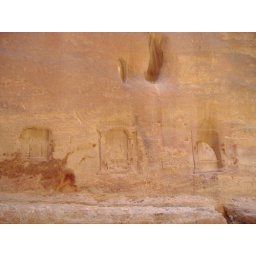
Ancient carvings into the sides of the mountain rock by ancient civilizations.